Gobindachandra Das

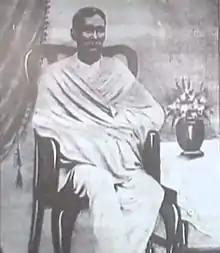
Poet by nature Gobindrachandra Das

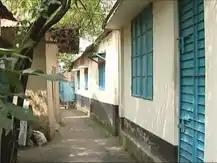
The house where Gobinda Chandra Das was born

Das was born in Gazipur of Bengal province. He was a very poor man and could not continue study. He was an employee of the Bhawal Estate. He had two daughters and a son. The younger one was named Bhaktimoyi who later was married to Haripada Bhowmik and was the mother of three children. Her son was Dilip Bhowmik(1948–1998). In the last part of his life, Das was in very poor health.